Huron County Courthouse and Jail

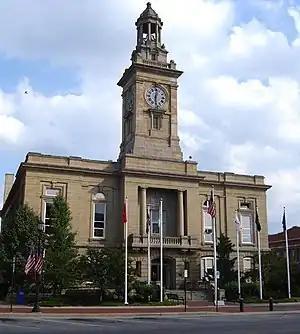
Courthouse in 2007

The Huron County Courthouse and Jail is located by a busy downtown intersection in Norwalk, Ohio, United States. The ground floor is composed of rusticated blocks and recessed arched windows. The entrance is reached by a flight of stairs and a protruding portico. Two small windows frame either side of the entrance.